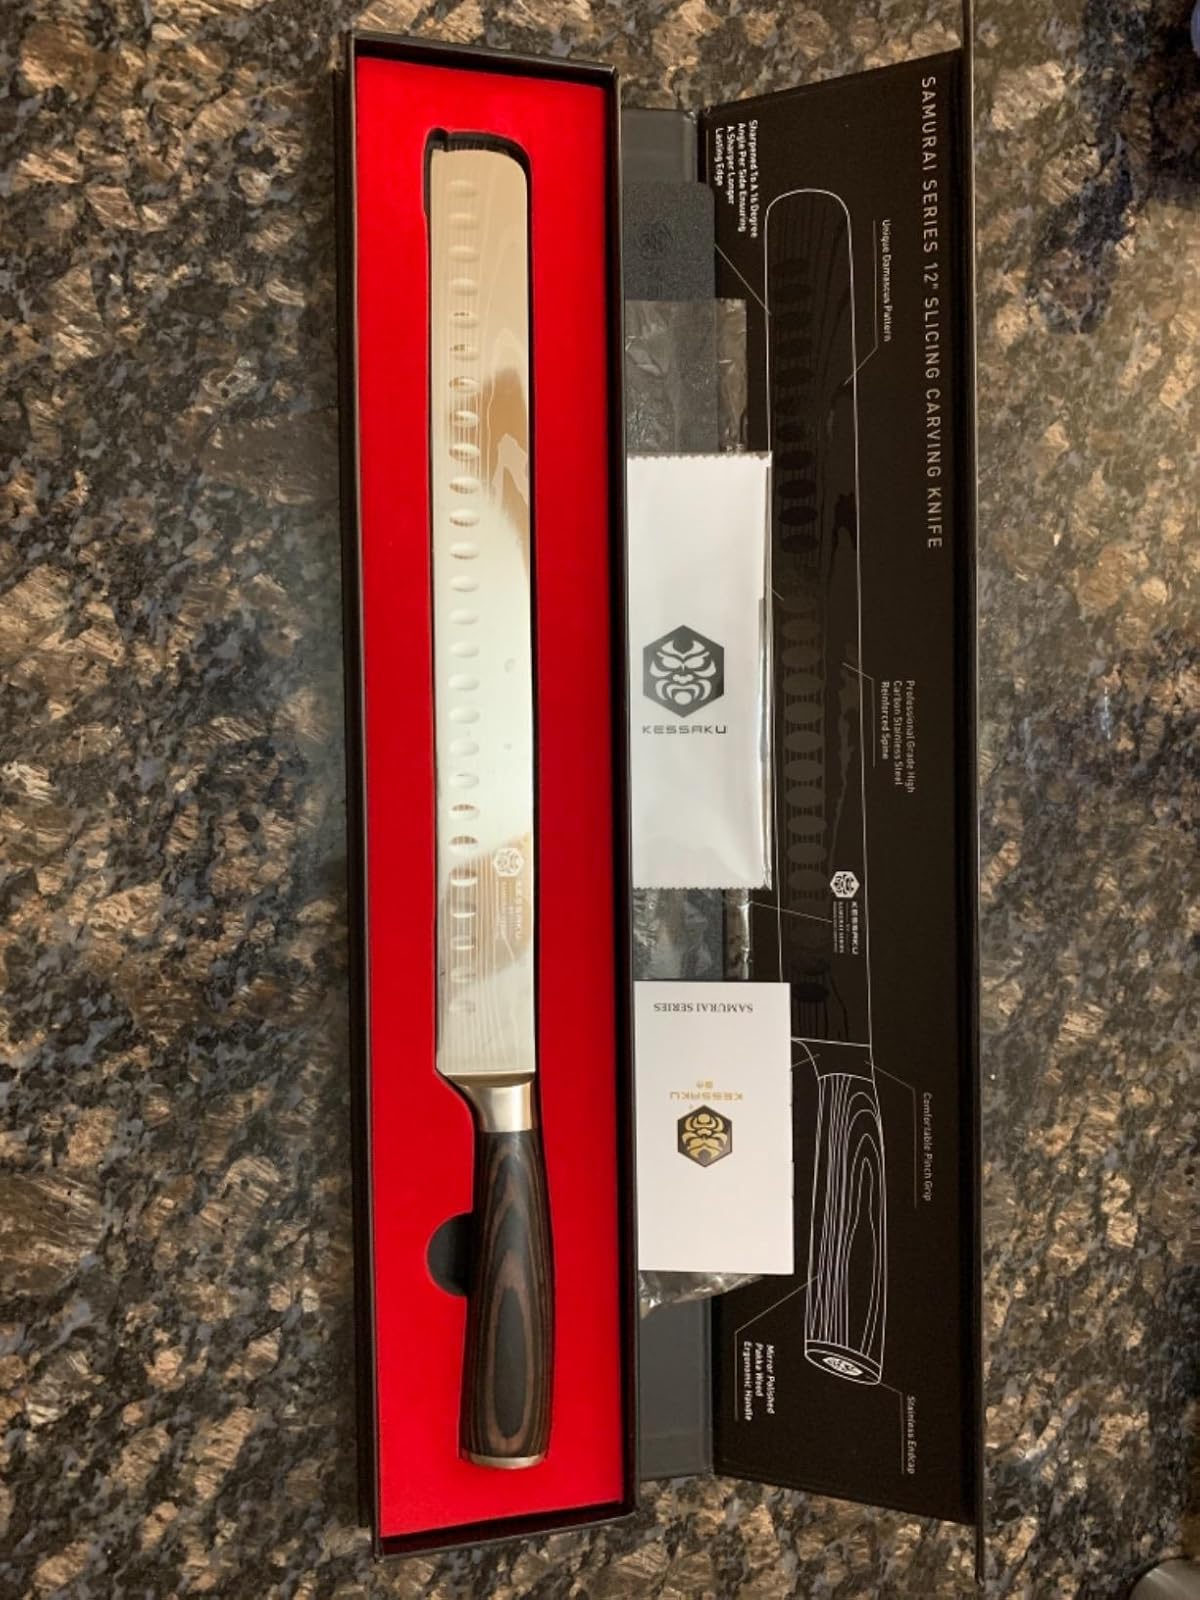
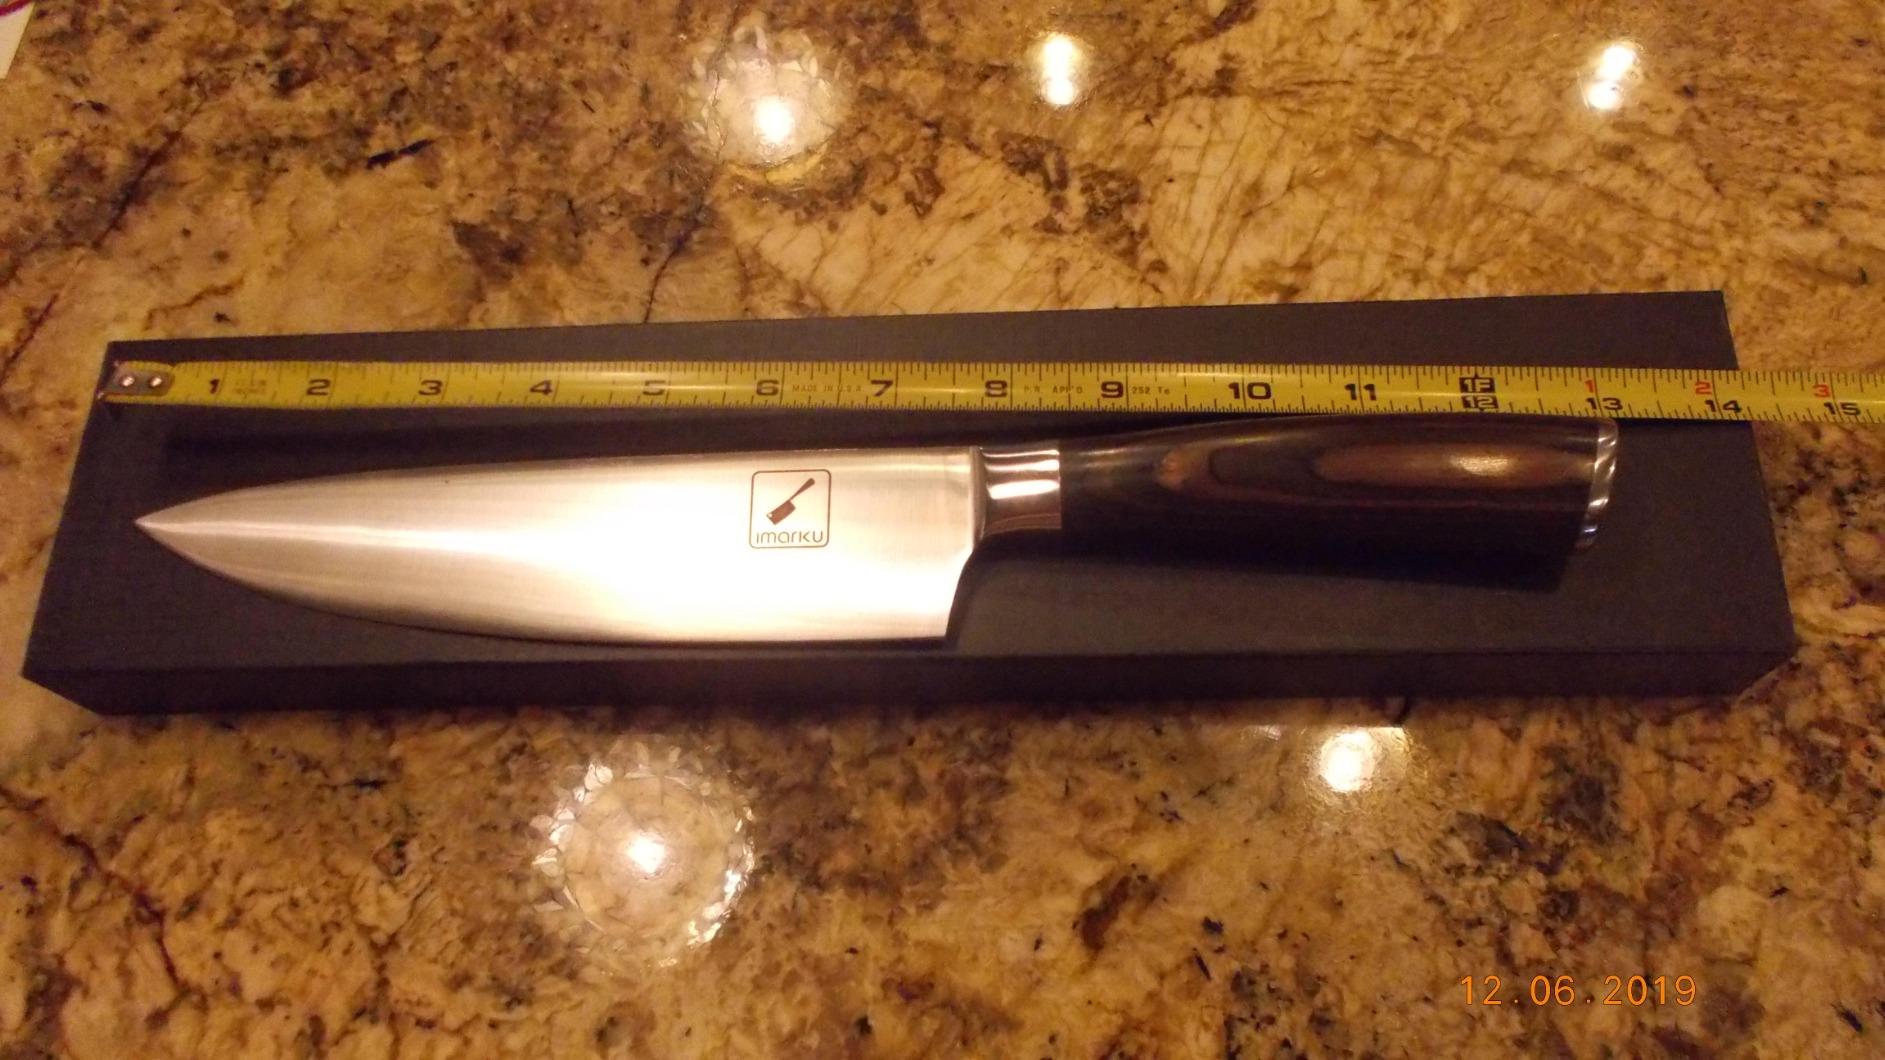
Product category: items_knife
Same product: no